District School No. 3 (Castleton-on-Hudson, New York)

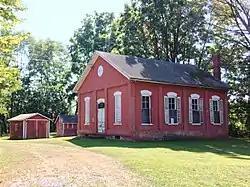

District School No. 3 is a historic one-room school building located at Castleton-on-Hudson in Rensselaer County, New York. It was built in 1870 and is a one-story, rectangular massed, brick building in the Italianate style. It remained in use as a school until 1951. Also on the property is a gable roofed garage (1931), a coal / wood shed, and a stone capped well.